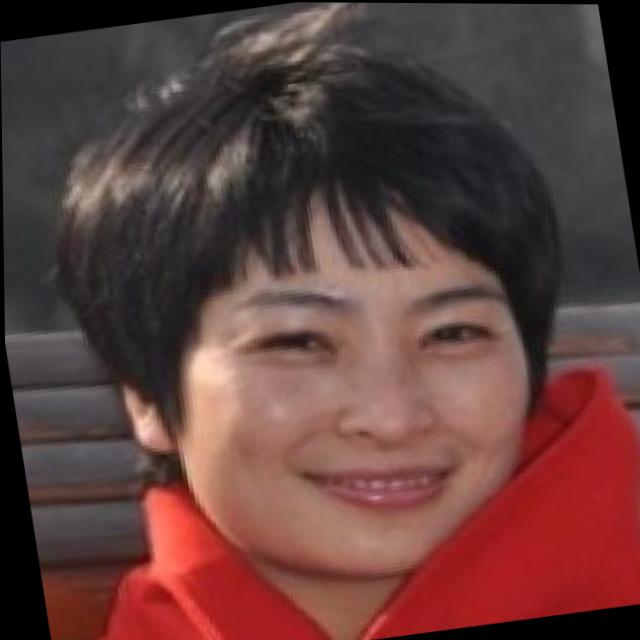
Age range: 21-44